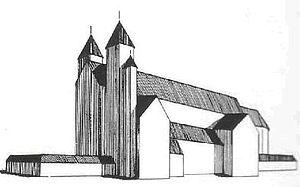
Liège, Belgique: Cathédrale Saint-Lambert volume restitué, ca 1015
L’art mosan est un art roman d'influence carolingienne et ottonienne de la vallée de la Meuse, actif du XIᵉ au XIIIᵉ siècles. La région mosane correspond aux frontières de l'ancien diocèse de Liège qui s'étendait principalement dans le territoire de l'actuelle Belgique, mais également sur une partie de la France, des Pays-Bas et de l'Allemagne.
La cathédrale Notre-Dame-et-Saint-Lambert fut la cathédrale de Liège jusqu'en 1794, date du début de sa destruction. Cette immense cathédrale gothique, à la mémoire de saint Lambert, occupait l'actuelle place Saint-Lambert, au cœur de Liège. Avec ses deux chœurs, ses deux transepts, ses trois nefs à trois étages, le circuit de ses chapelles absidales et collatérales, son cloître et ses annexes, et sa flèche de 135 mètres, la cathédrale Notre-Dame-et-Saint-Lambert faisait partie des grands vaisseaux du monde occidental au Moyen Âge et était le monument majeur du gothique mosan. Elle pouvait contenir 4 000 personnes.